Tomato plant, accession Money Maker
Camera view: horizontal (90 deg, fisheye); turntable rotation: 30 degrees
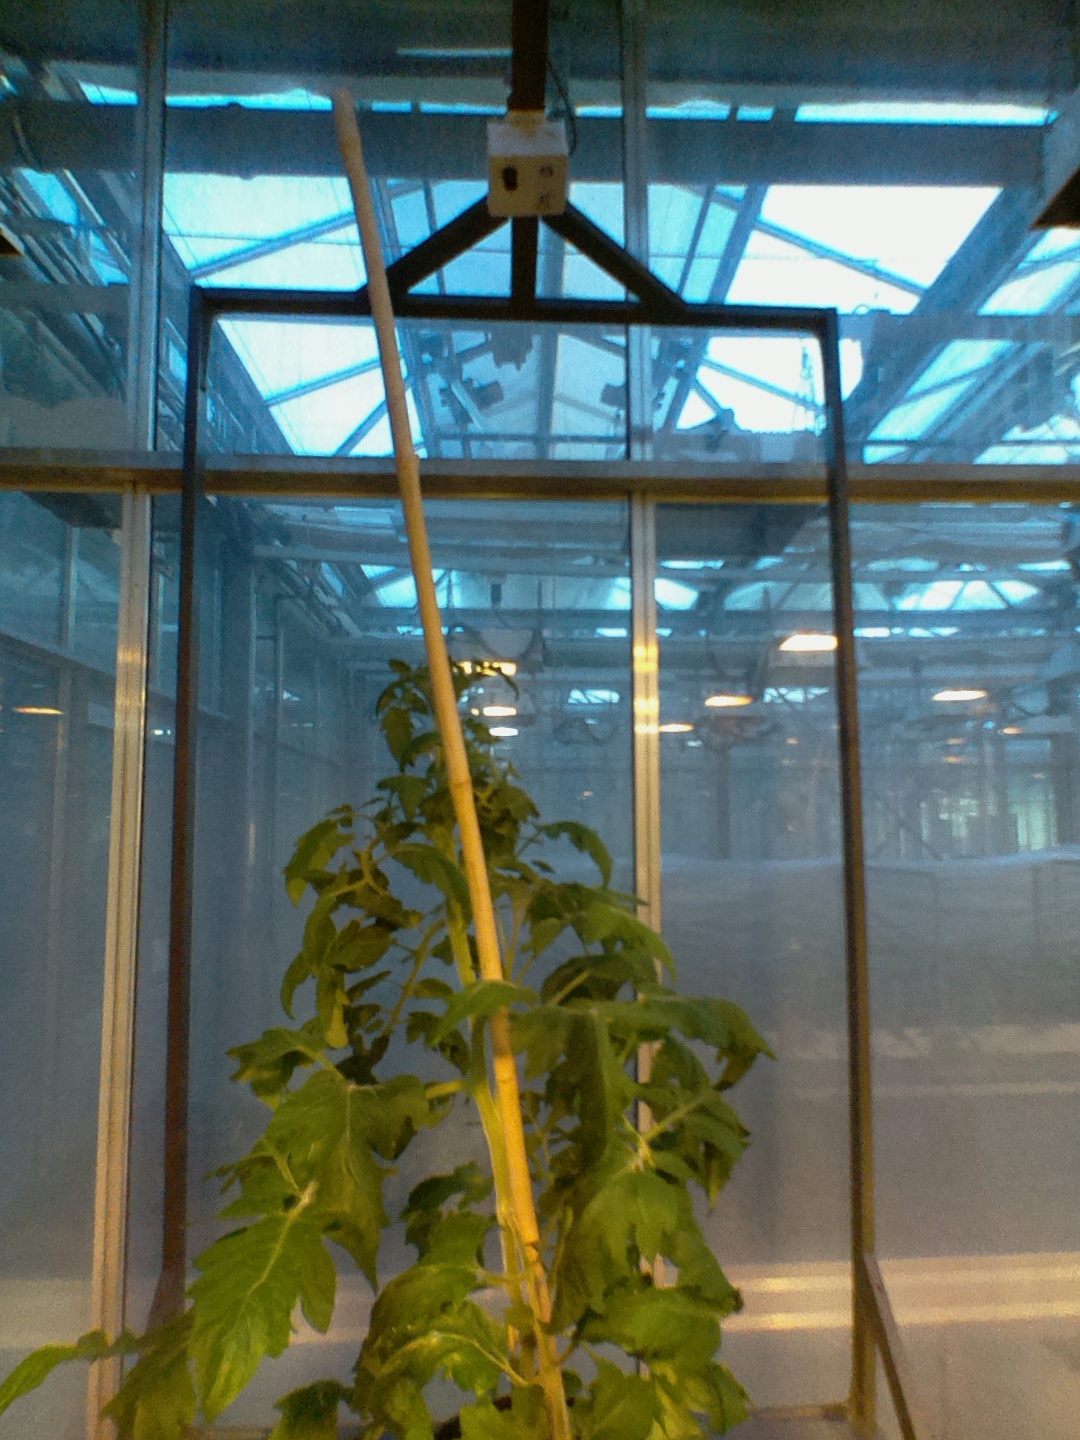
BBCH growth stage 54: 4 inflorescences visible